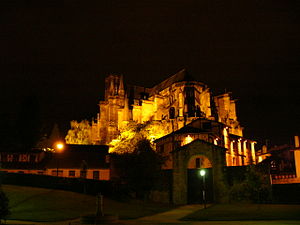
Limoges / Galleri
Limoges er en by i det centrale/vestlige Frankrig, beliggende vest for Massif Central, hvor floden Vienne løber igennem den. Den er hovedby for departementet Haute-Vienne og for regionen Limousin. Indbyggerne hedder på fransk: Limougeauds/ Limougeaudes og på occitansk: Lemòtges, Limòtges.